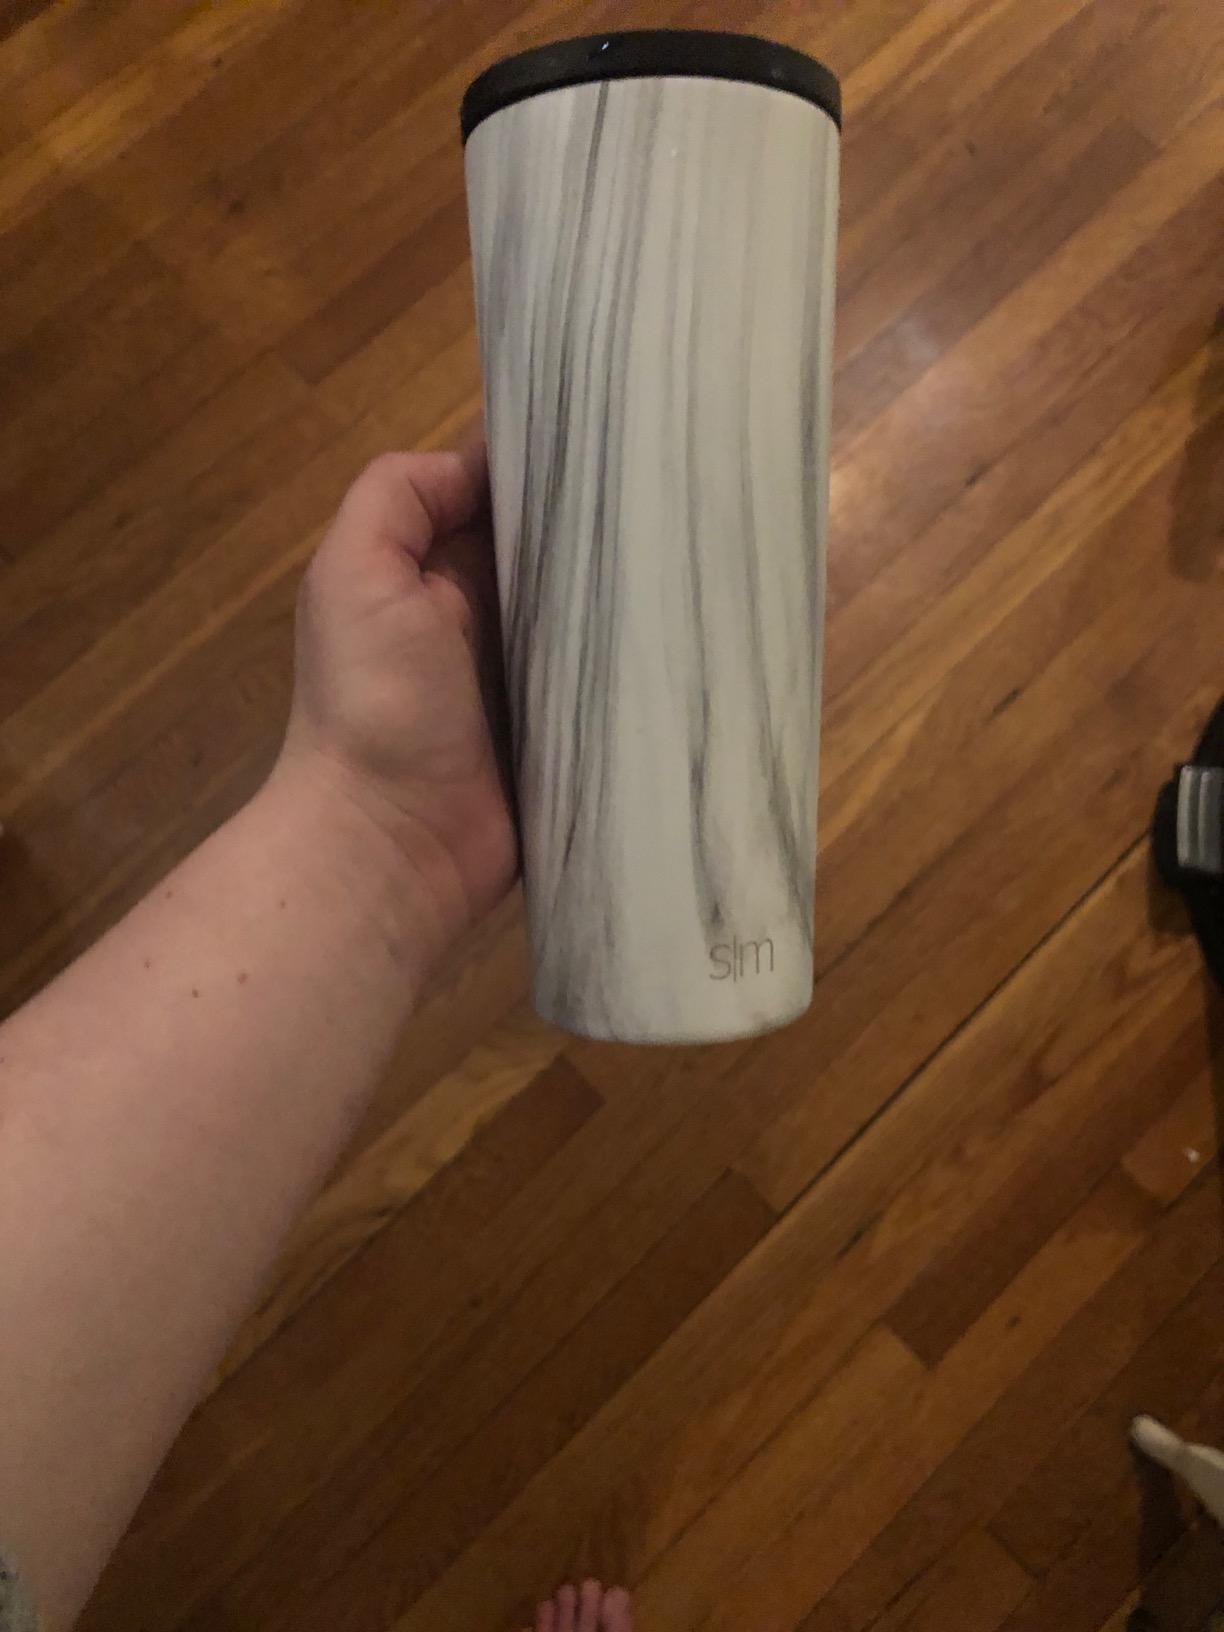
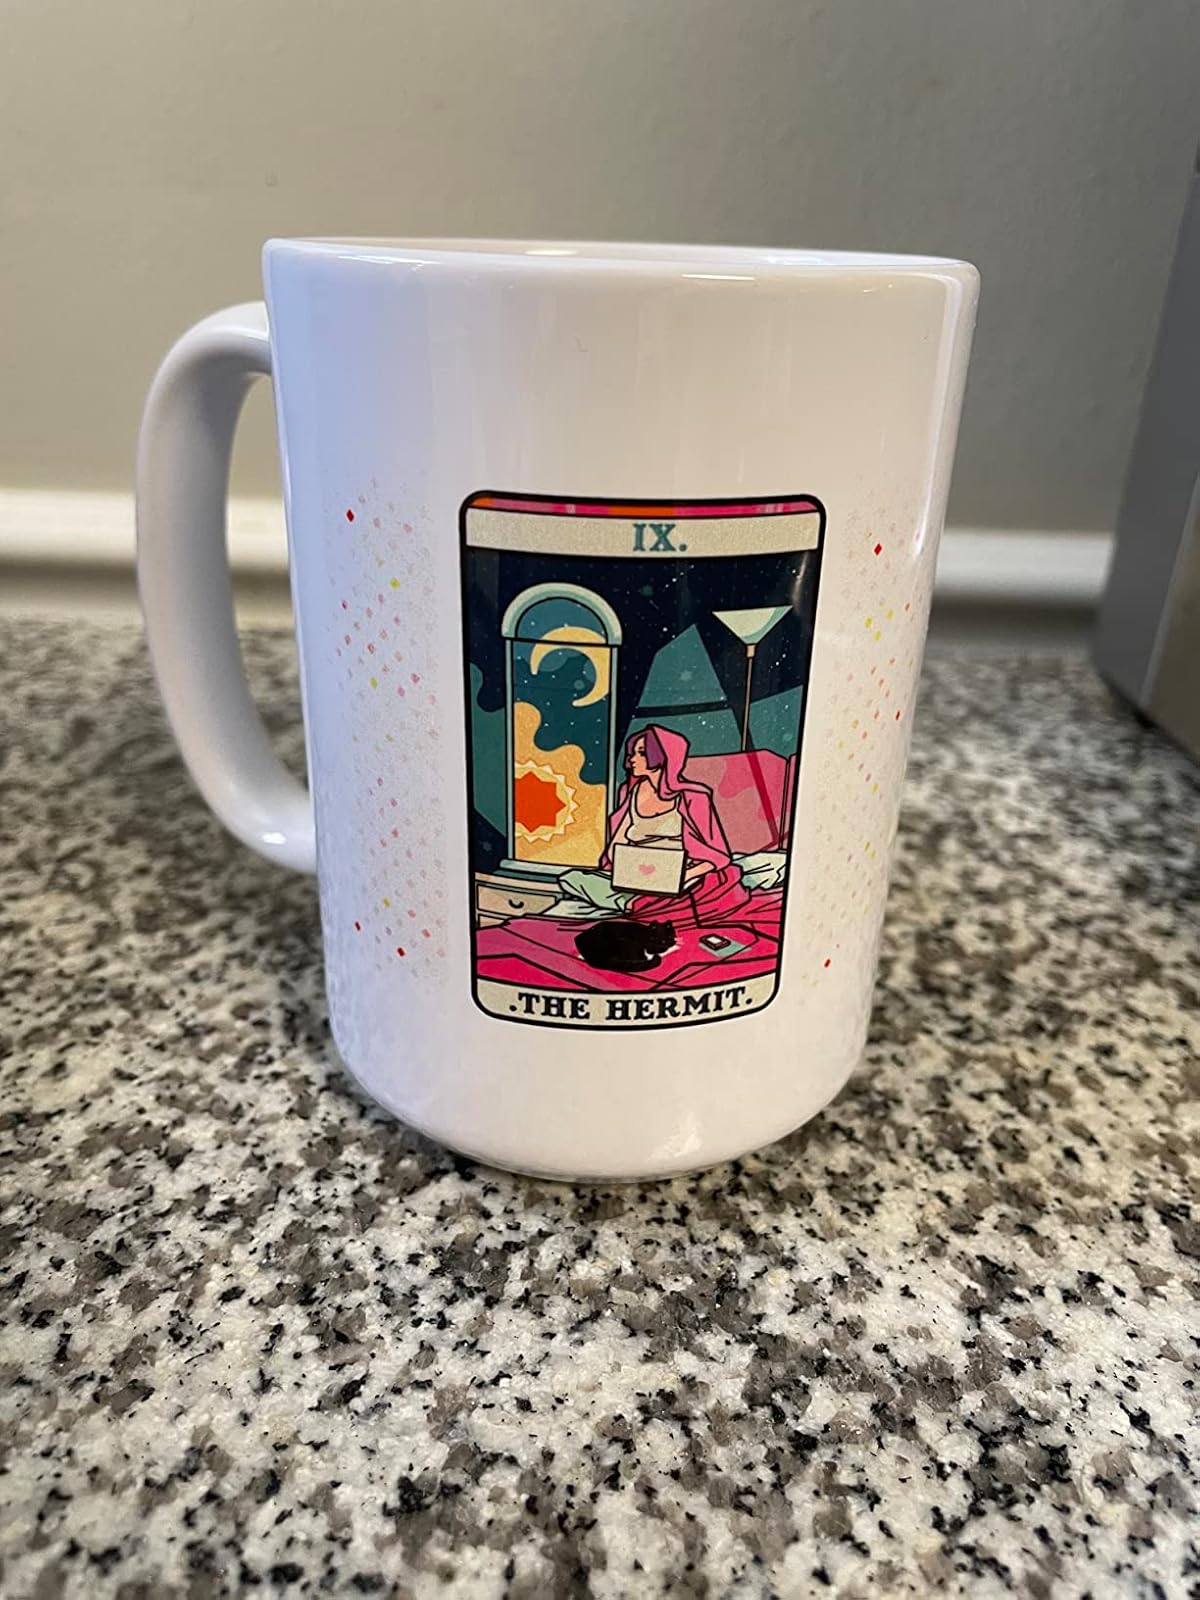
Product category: items_mug
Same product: no